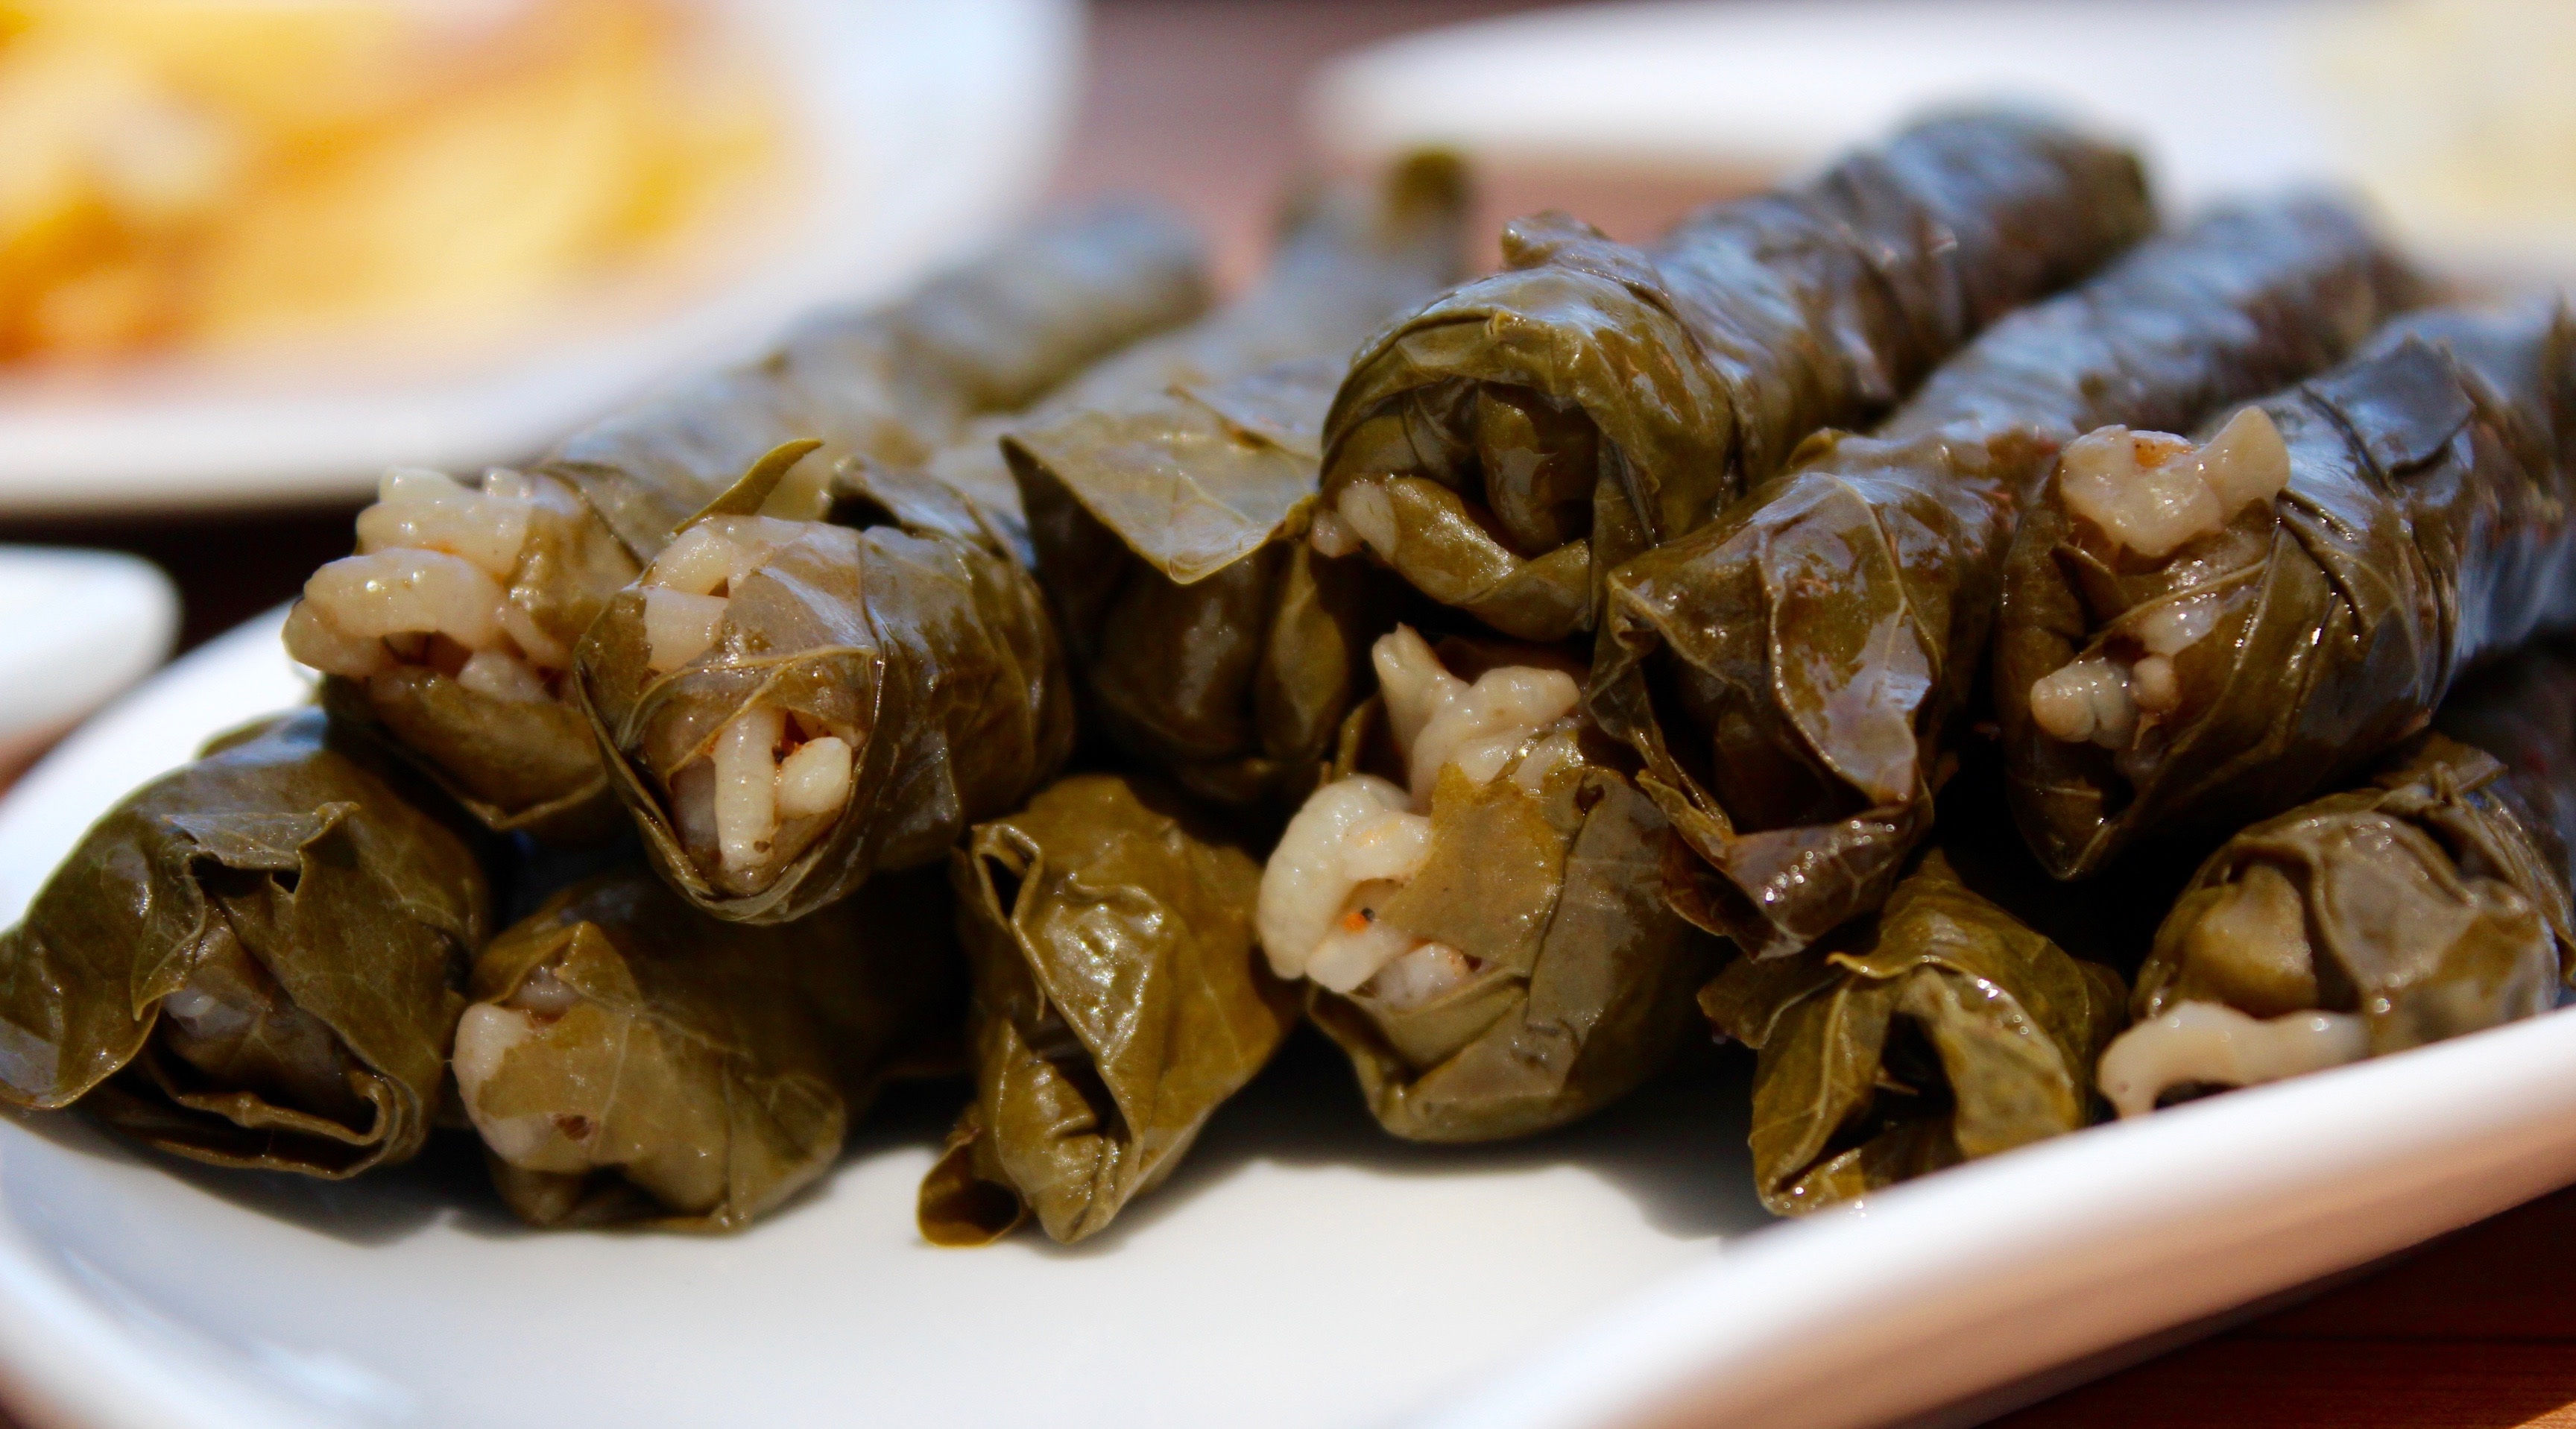
leaf, dish, food, produce, vegetable, seafood, cuisine, rice, leaves, turkey, thistle, traditional, escargot, turkish, appetizer, flowering plant, daisy family, dolma, turkish food, sarma, land plant